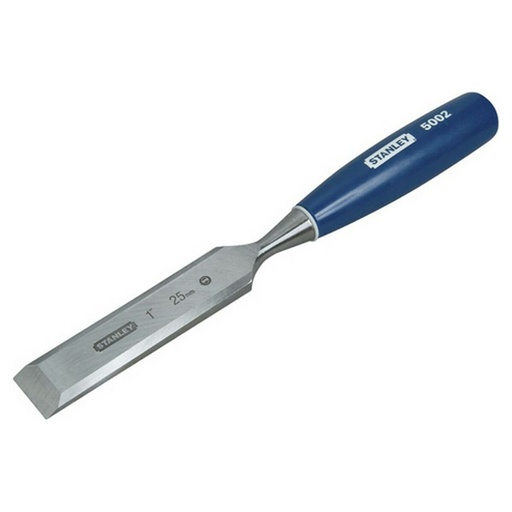
Gouge Stanley 16 mm Acier
Si vous aimez prendre soin de chaque détail de votre maison et d'être à la dernière mode en matière de produits qui vous rendront la vie plus facile, achetez Gouge Stanley 16 mm Acier au meilleur prix. Largeur: 16 mm Type: Gouge Matériel: Acier Caractéristiques: Ergonomique Lames auto-affûtées Inclut: Protecteur Résistante et durable: Résistance aux chocs General Product Safety Regulations information: MECAFER 112 Chem. Forêt aux Martins, 26000 Valence 26000 - Valence +31648261954 info@mecafer.com https://www.mecafer.com
Brand: Stanley
Category: Hardware > Tools > Carving Chisels & Gouges > U-Gouges